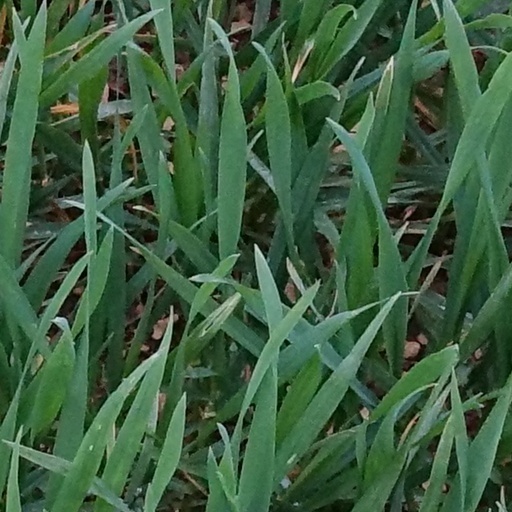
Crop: wheat